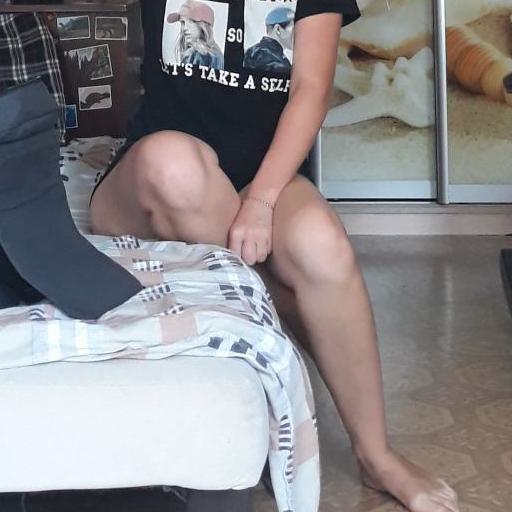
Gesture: no_gesture